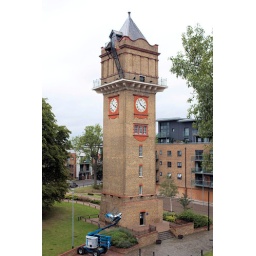
There was this curious clock tower in the middle of this new set of flats. Would love to know the history!